Dorothea Wieck

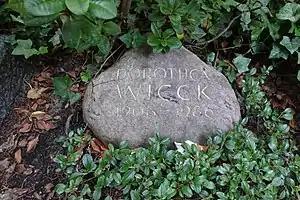
Dorothea Wieck is buried in Friedhof Heerstraße, Berlin-Westend.

Dorothea Wieck, born Dora Bertha Olavia Wieck (3 January 1908 in Davos, Switzerland – 20 February 1986 in Berlin, West Germany), was a German theatre and film actress.